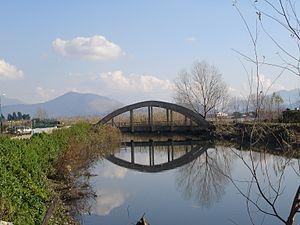
San Marzano sul Sarno est une commune de la province de Salerne dans la Campanie en Italie.